Goods wagons of welded construction

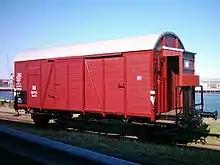
Covered wagon of the "Gs Oppeln" class

This wagon class was built in several variants. For example, the first series of these vans were delivered as "Grs" i.e. able to be transferred onto the Russian broad gauge network. There were also variants with steam heating (Ghs) and with both steam and electrical heating (Gehs). The first trial wagons were built in 1934 in order to find an alternative to the Gr Kassel class. These goods vans were also known colloquially as "short Oppelns".